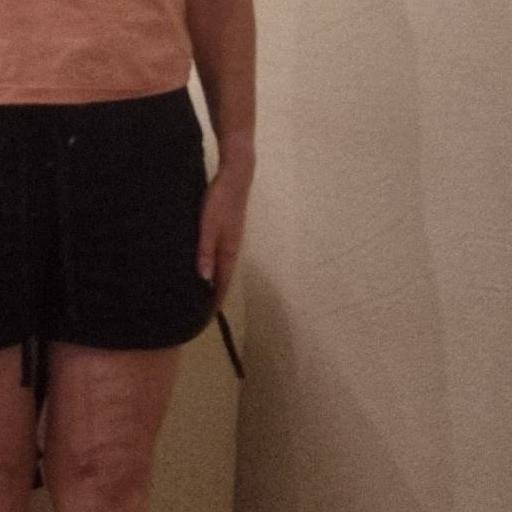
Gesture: no_gesture